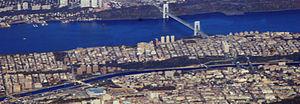
Upper Manhattan est un nom donné à la partie nord de l'arrondissement de Manhattan, à New York. Il s'étend théoriquement entre la 59ᵉ rue à la 155ᵉ rue, à l'extrémité nord de l'île. Cependant, le véritable Upper Manhathan correspond à l'espace situé au nord de la 96ᵉ rue, ou de la 100ᵉ rue, c'est-à-dire à l'endroit où les numéros des rues comportent trois chiffres. Certains considèrent même que la bordure sud du quartier est symbolisée par Central Park, et donc par la 110ᵉ rue. Upper Manhattan regroupe ainsi plusieurs quartiers, comme Marble Hill, Inwood, Washington Heights, Harlem, ainsi qu'une partie de l'Upper West Side et de l'Upper East Side, avec Spanish Harlem. Le quartier est parfois appelé Uptown, à l'instar du Bronx.